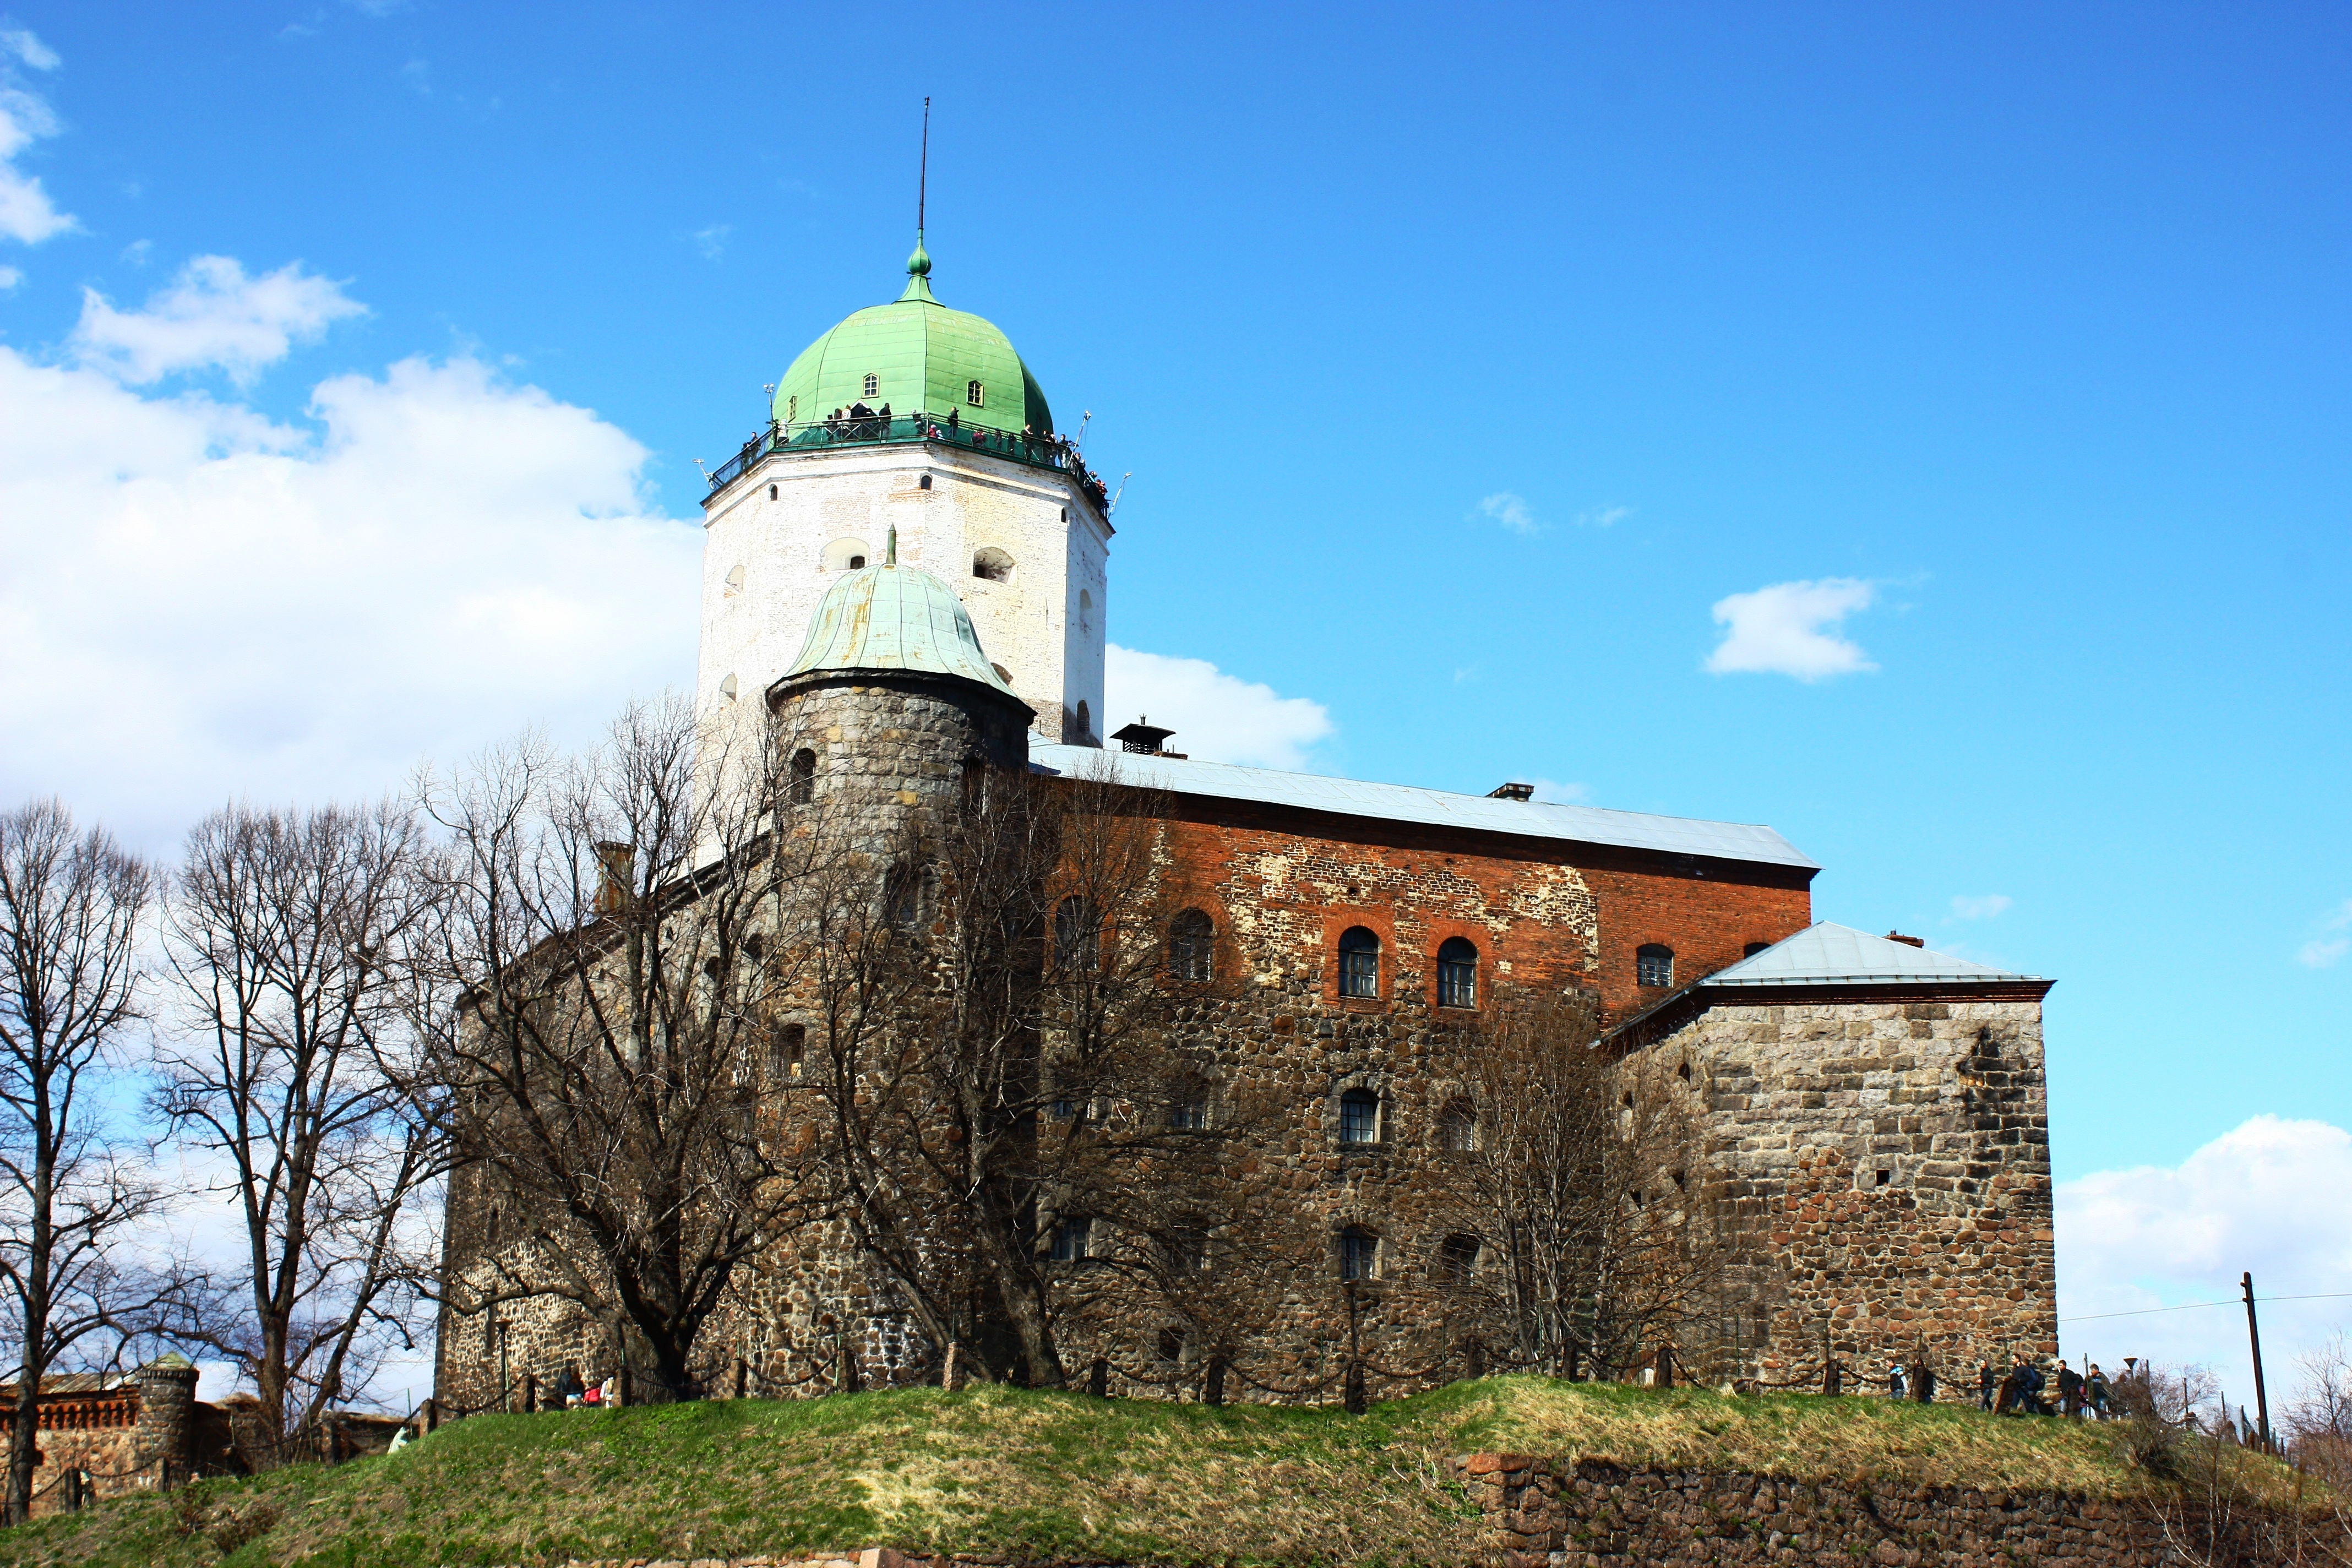
building, chateau, tower, church, chapel, place of worship, monastery, rural area, spanish missions in california, water castle